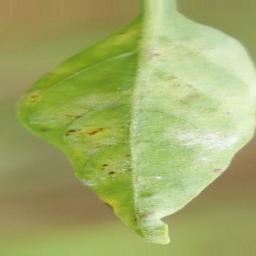
Label: powdery mildew